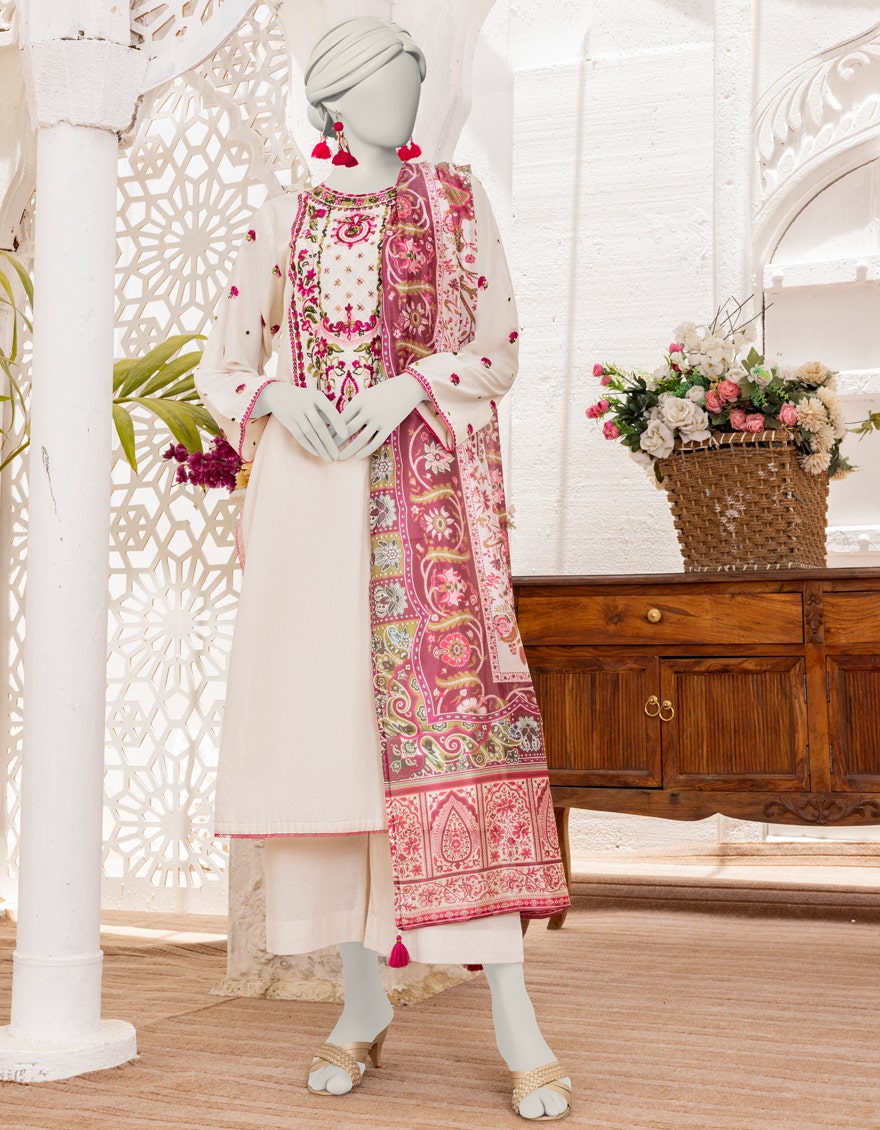
cream multi embroidered salwar suit